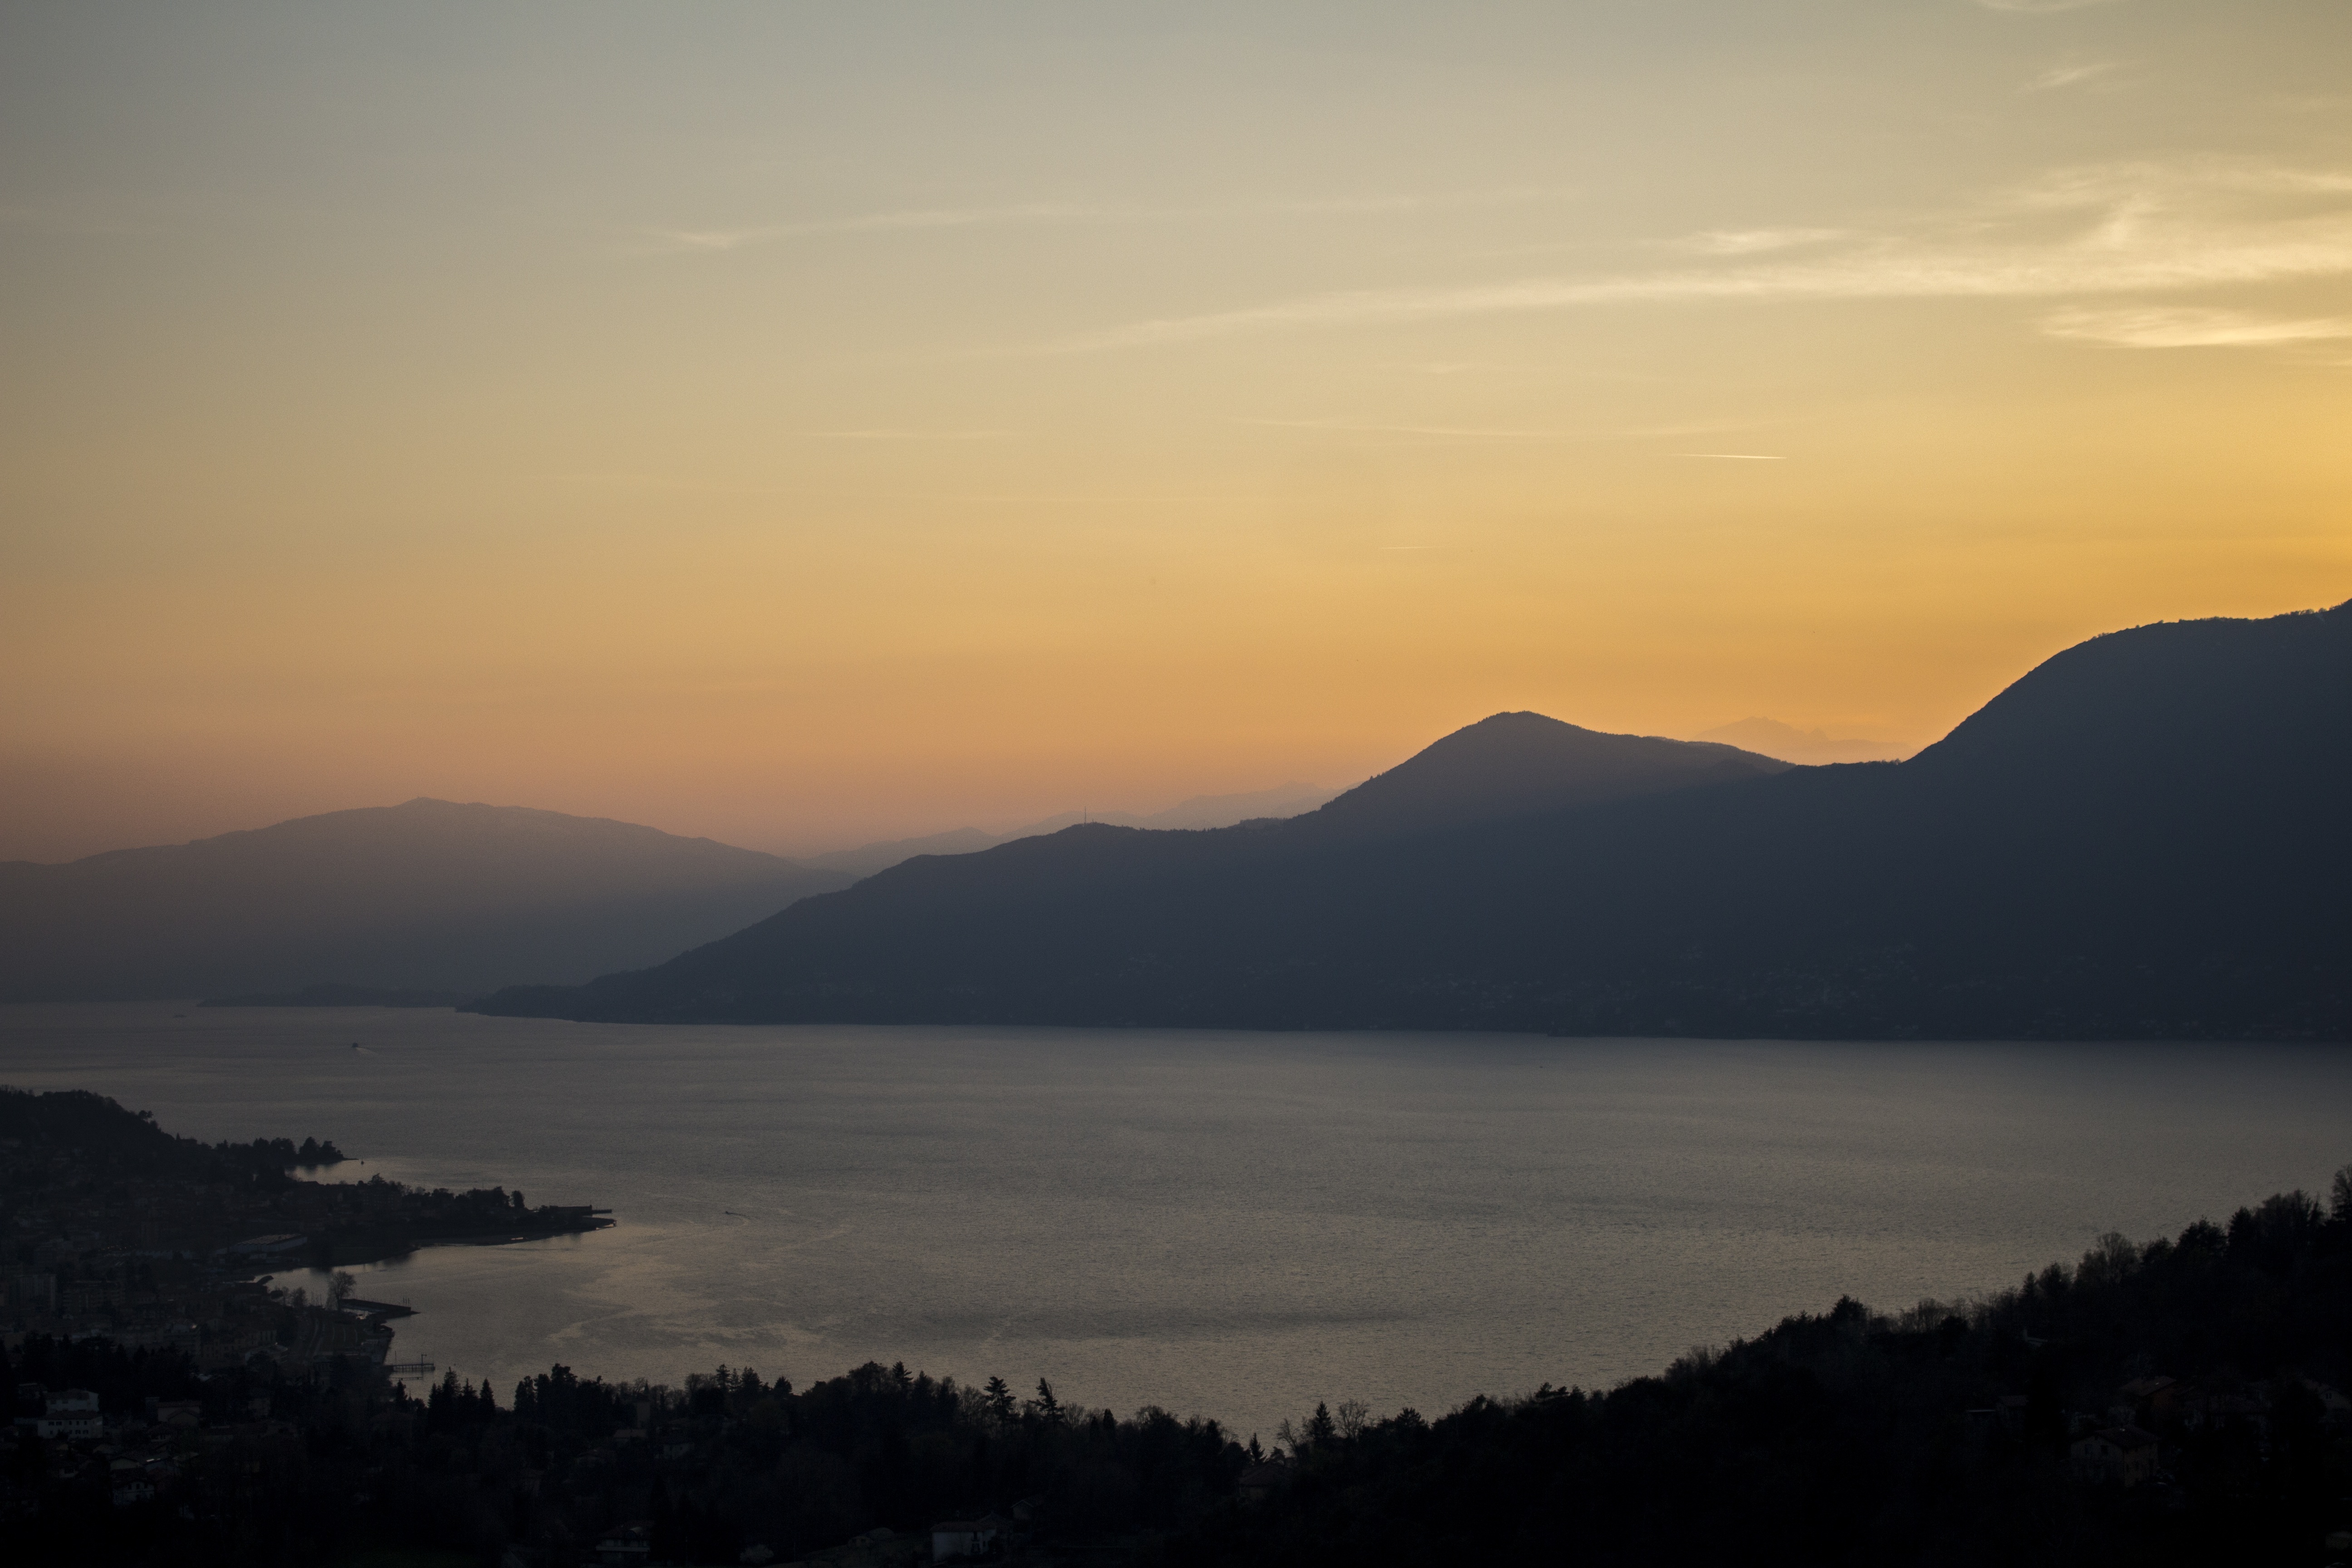
sea, water, horizon, mountain, cloud, sun, sunrise, sunset, mist, morning, hill, lake, dawn, river, dusk, boot, evening, reflection, holiday, romantic, italy, reservoir, loch, abendstimmung, afterglow, atmospheric phenomenon, mountainous landforms